Barbarian invasions into the Roman Empire of the 3rd century

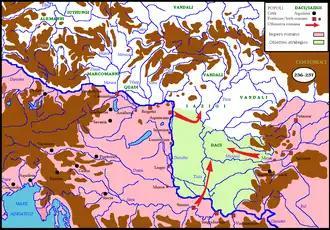
The military operations of Maximinus the Thracian in Sarmatia, against Iazyges and free Dacians.

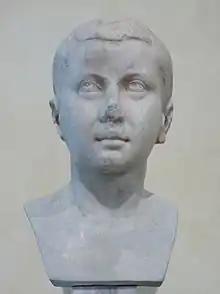
Bust of Gordian III at the Capitoline Museums.

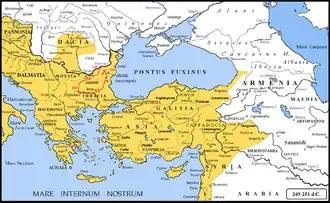
Invasions of Cniva's Carpi and Goths in the years 249-251.

Continued raids by barbarians in the two decades following the end of the Severan dynasty had brought the economy and trade of the Roman Empire to its knees. Numerous farms and crops had been destroyed, if not by barbarians, then by bands of brigands and by Roman armies seeking sustenance during military campaigns fought against both external and internal enemies (usurpers to the imperial purple). Moreover, food shortages generated a demand that exceeded the supply of foodstuffs, with obvious inflationary consequences on basic necessities. Added to all this was a constant forced recruitment of soldiers, to the detriment of the labor force employed in the agricultural countryside, resulting in the abandonment of many farms and vast areas of fields to be cultivated. This pressing demand for soldiers, in turn, had generated an implicit race to raise the price of obtaining the imperial purple. Each new emperor or usurper was forced, therefore, to offer his army increasing donations and ever more rewarding wages, to the serious detriment of the imperial treasury, which was often forced to cover these extraordinary expenses with the confiscation of huge estates of private citizens, victims in these years of "partisan" proscriptions. These difficulties forced the new emperor, Valerian, to partition the administration of the Roman state with his son Gallienus, entrusting the latter with the western part and reserving the eastern part for himself, as had previously been the case with Marcus Aurelius and Lucius Verus (161-169).